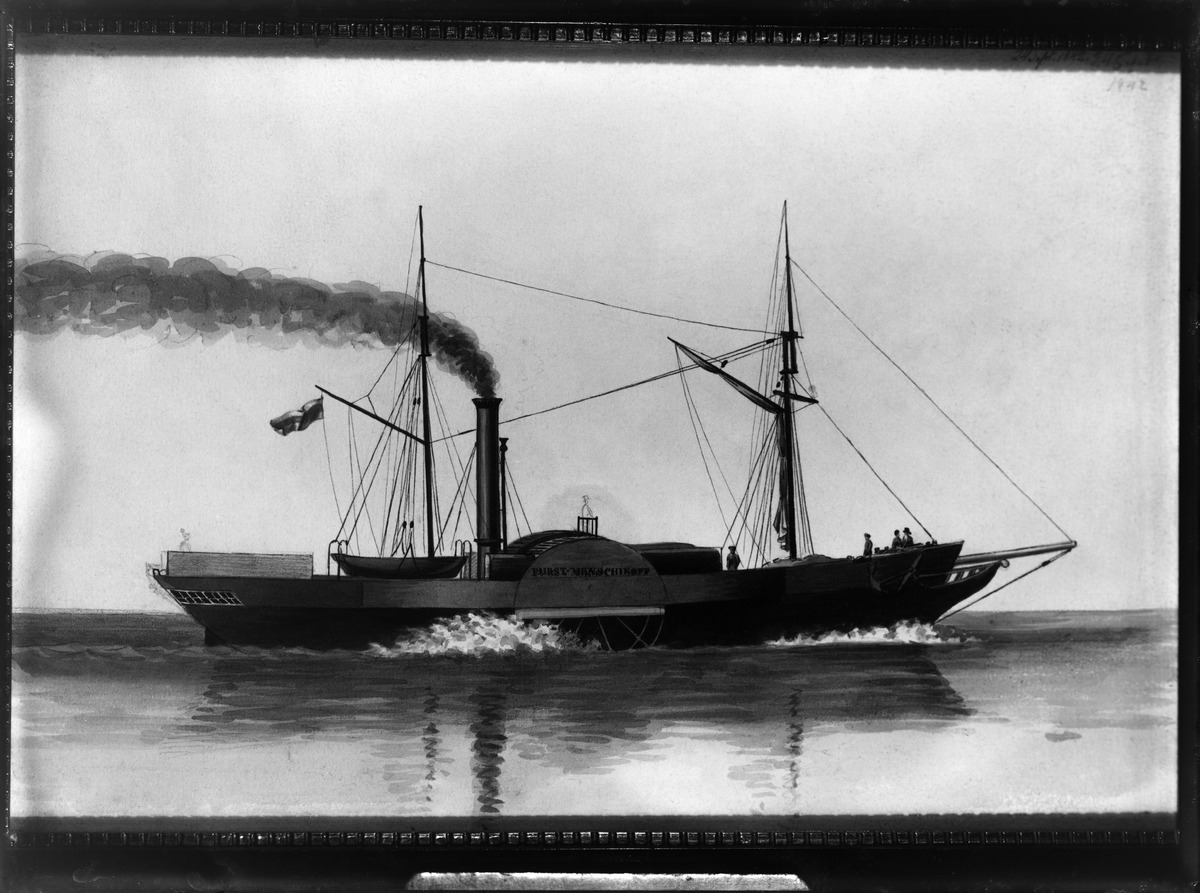
Suomalainen siipiratashöyrylaiva Fürst Menschikoff
sisällön kuvaus: Suomalainen siipiratashöyrylaiva Fürst Menschikoff. Valokuva Magnus von Wrightin akvarellimaalauksesta vuodelta 1842. mustavalkoinen
Kuvaaja: Nyblin, Daniel, valokuvaaja
Ajankohta: kuvausaika 1880 -luku noin
Aiheet: Laivat höyrylaivat, meri